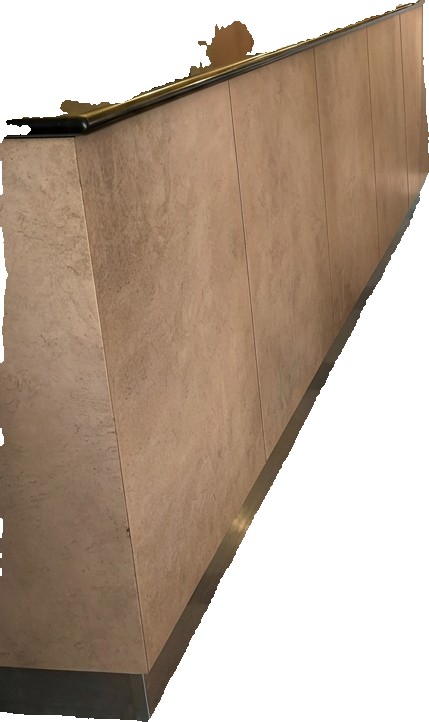
Surface category: worktop